Dance

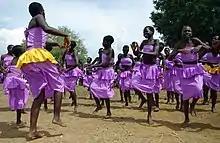
Ugandan youth dance at a cultural celebration of peace

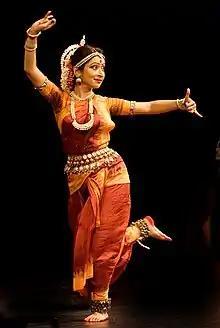
An Indian classical dancer

Dance has been represented through the ages as having emerged as a response to music yet, as Lincoln Kirstein implied, it is at least as likely that primitive music arose from dance. Shawn concurs, stating that dance "was the first art of the human race, and the matrix out of which all other arts grew" and that even the "metre in our poetry today is a result of the accents necessitated by body movement, as the dancing and reciting was performed simultaneously" – an assertion somewhat supported by the common use of the term "foot" to describe the fundamental rhythmic units of poetry.